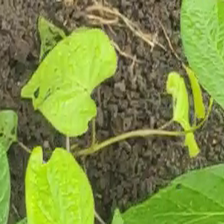
Weed species: Obscure_morning _glory(Ipomoea obscura)